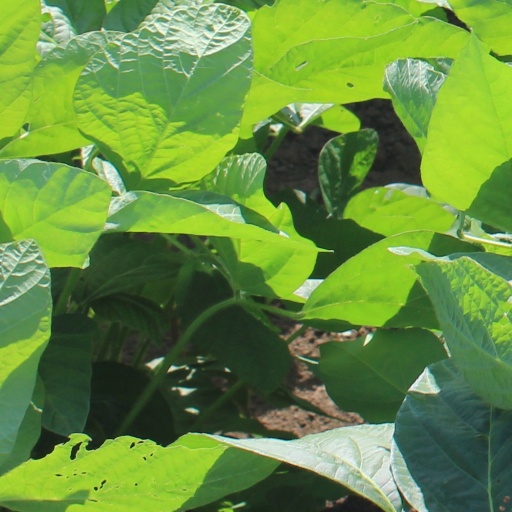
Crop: soybean